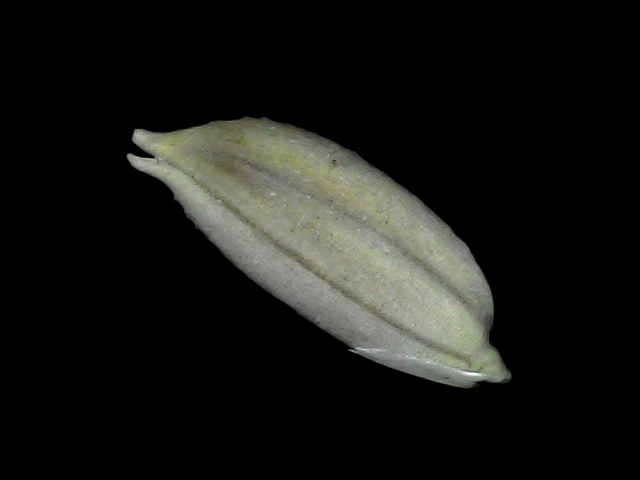
Rice variety: Bd34